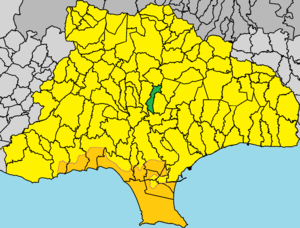
Korfí est un village de Chypre de plus de 199 habitants.